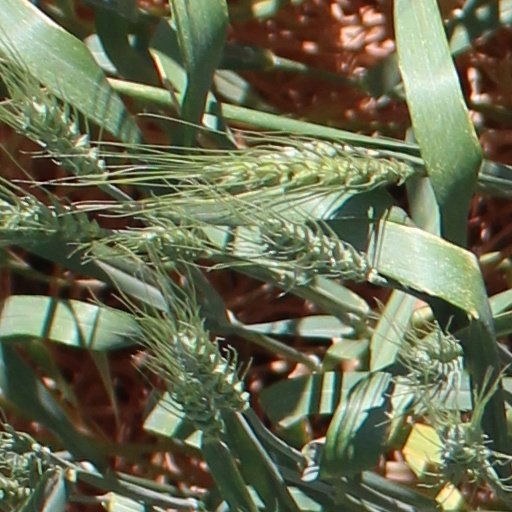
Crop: wheat